Innocent Bystanders (film)

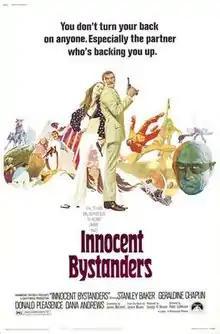
Original film poster

Innocent Bystanders is a 1972 spy thriller directed by Peter Collinson that was filmed in Spain and Turkey. It stars Stanley Baker and Geraldine Chaplin. The screenplay was written by James Mitchell based on his novel "The Innocent Bystanders" (1969).